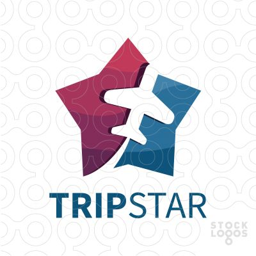
playful and colourful logo featuring a plane inside a star .